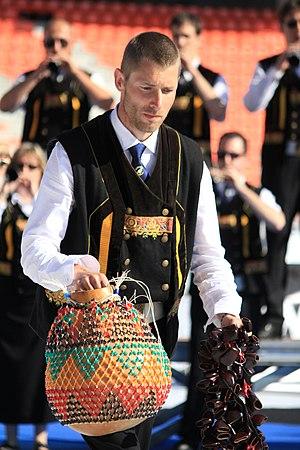
championnat national des bagadoù 2015, épreuve de Lorient au Moustoir. Groupe de 1ère catégorie
La 45ᵉ édition du Festival interceltique de Lorient, qui se déroule du 7 au 16 août 2015, est un festival réunissant plusieurs nations celtes. Les Cornouailles et l'Ile de Man sont les nations invitées, c'est alors la premières fois que deux nations occupent conjointement l'affiche du FIL.